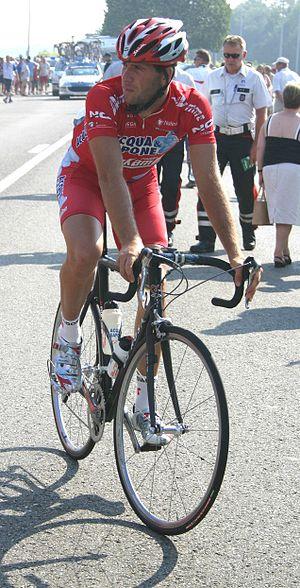
Gabriele Balducci est un coureur cycliste italien.